Rancho Los Encinos

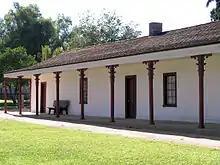
The adobe house completed in 1850, built by Vicente de la Osa at Rancho Los Encinos

Francisco Reyes, "alcalde", or mayor of Pueblo de Los Angeles from 1793–1795, established the original Rancho Encino in the northern San Fernando Valley. In or around 1797 Reyes ceded this land to the Roman Catholic Church to be the site of Mission San Fernando Rey de España, and relocated his Rancho Encino to one square Spanish league (4,460 acres) of land in the southern valley adjacent to El Camino Real and between the Los Angeles River and Santa Monica Mountains.